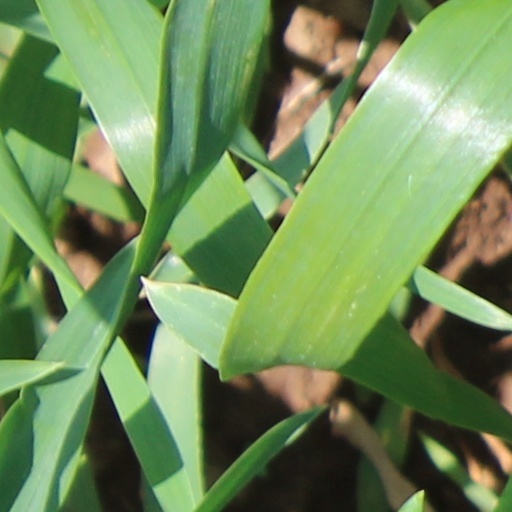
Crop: wheat